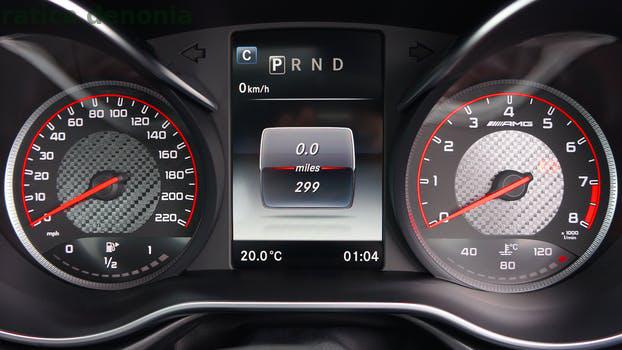
Label: Watermark